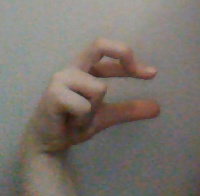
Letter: thal